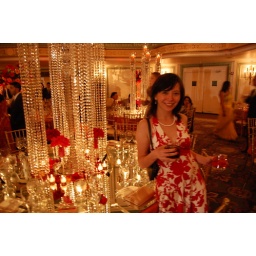
Gorgeous girl near a gorgeous table